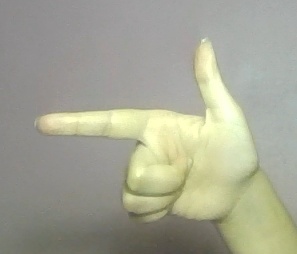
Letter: yaa